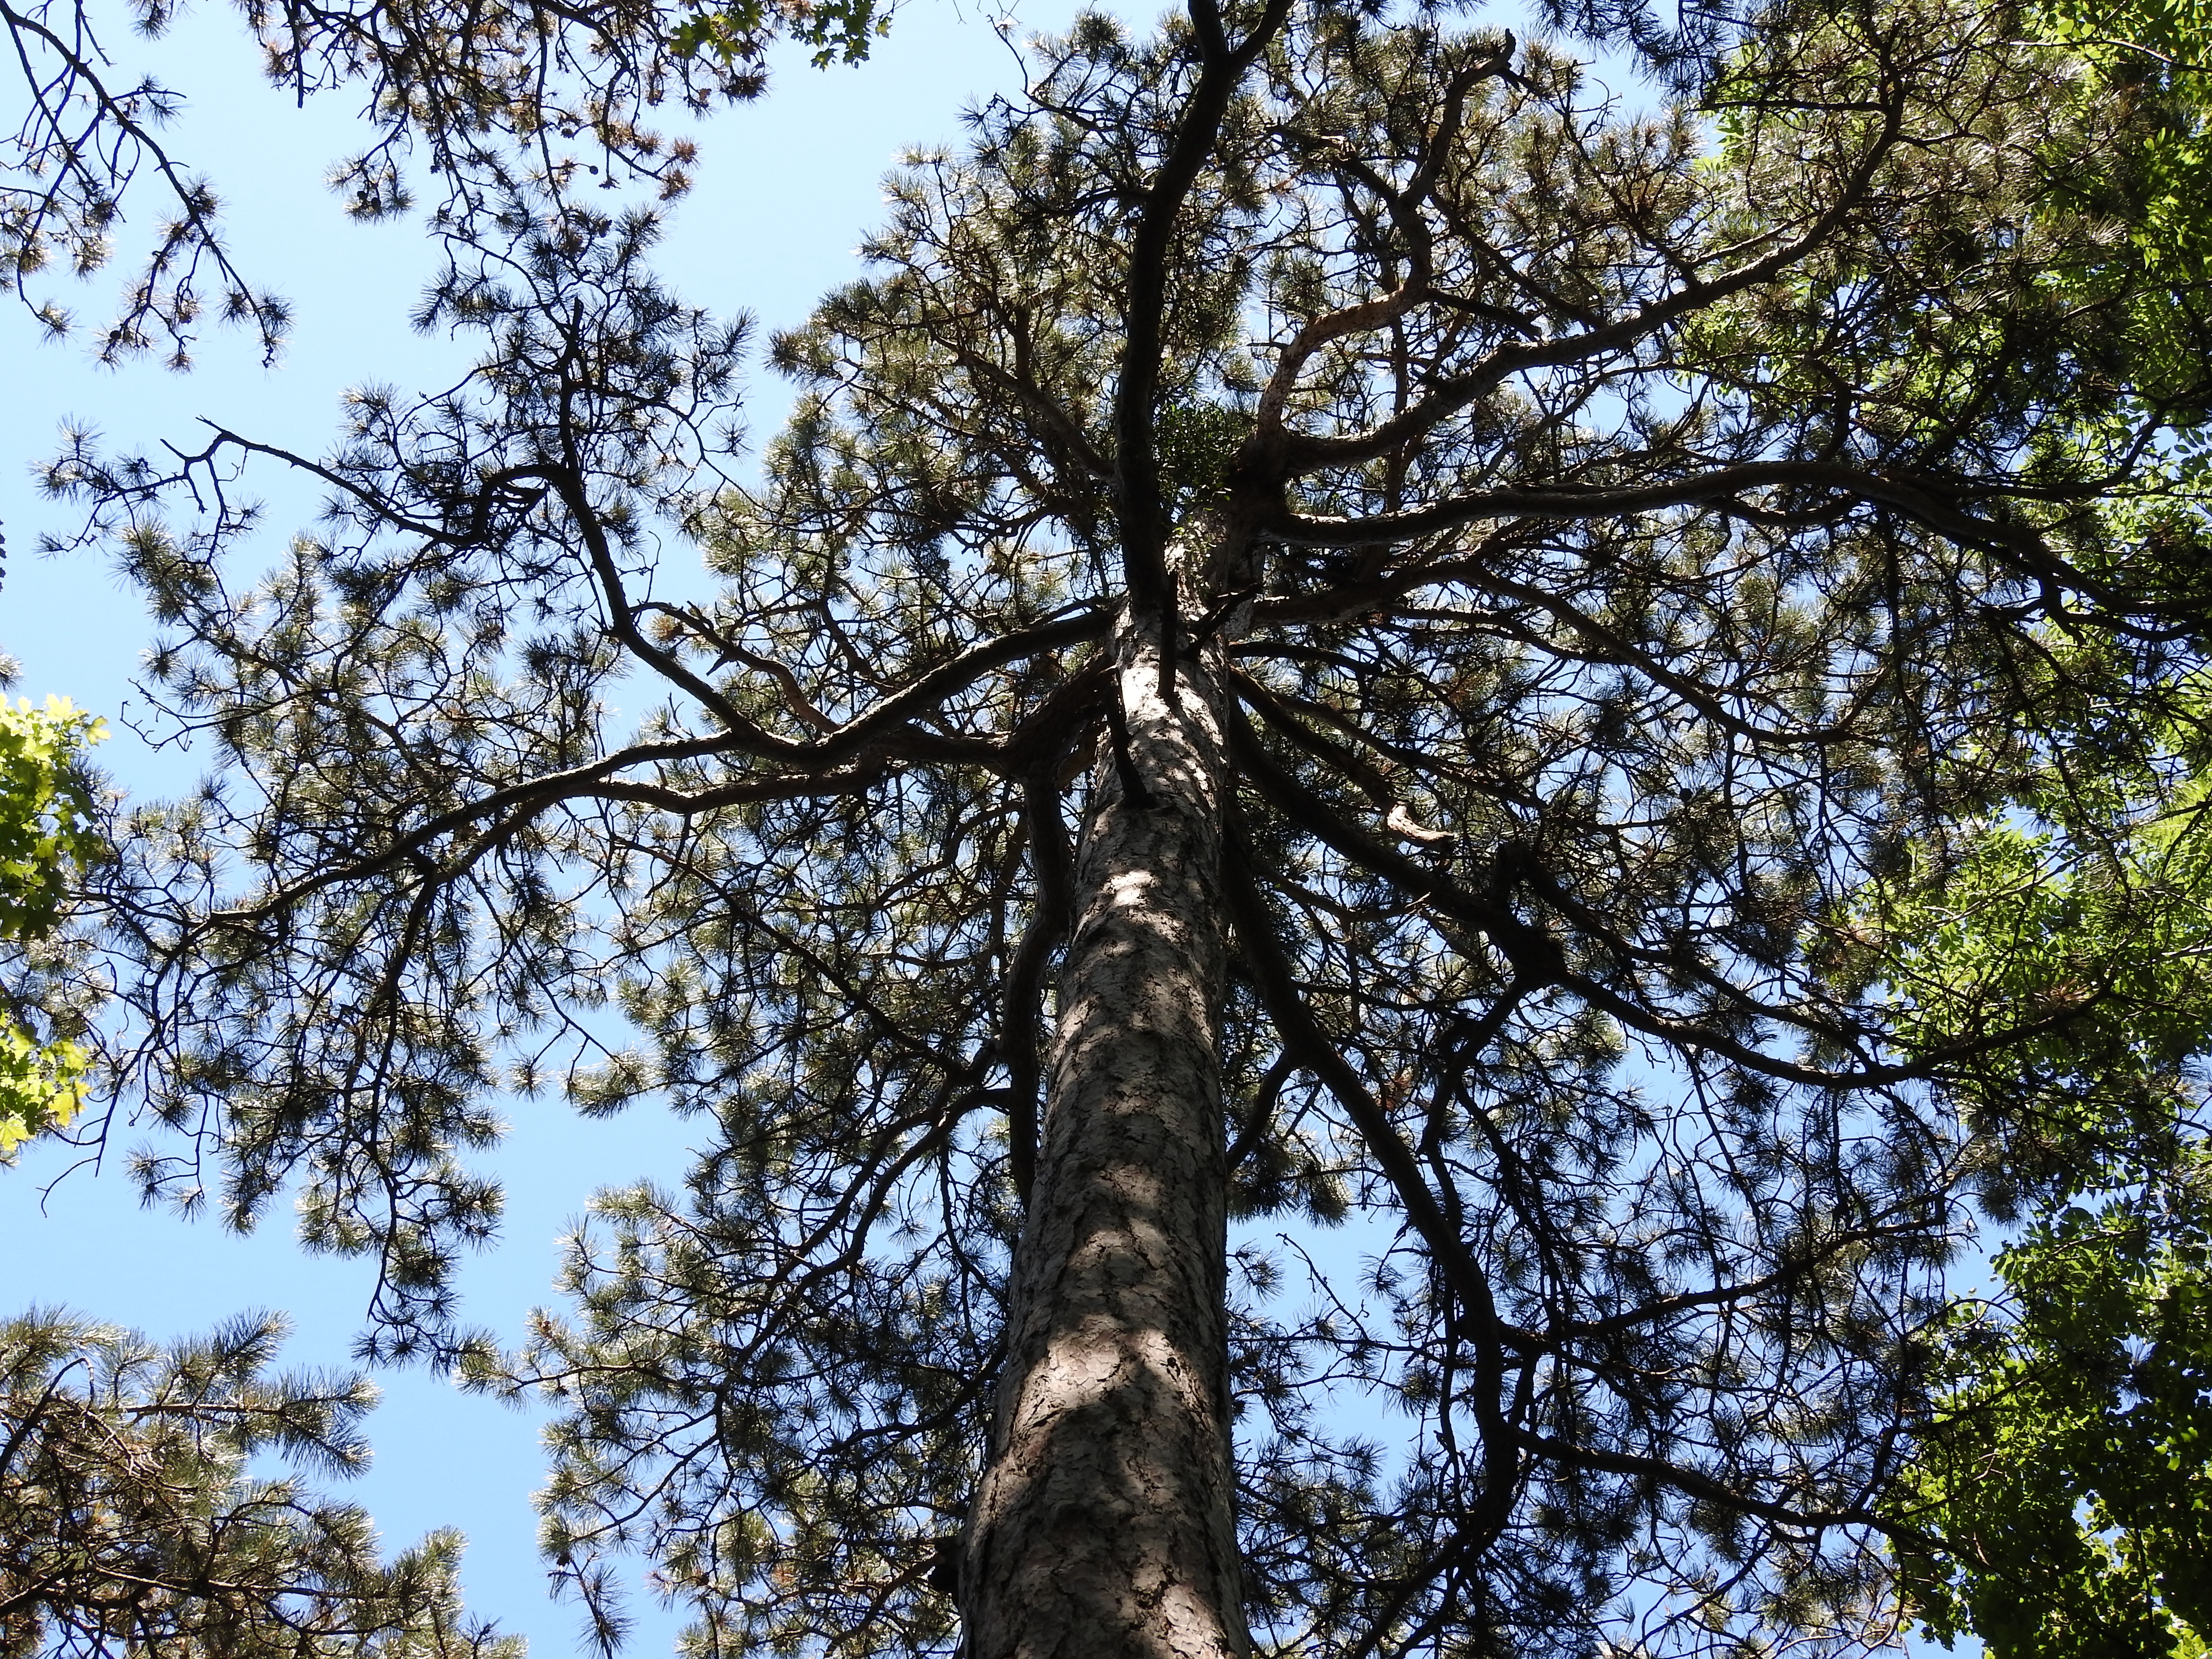
tree, branch, plant, leaf, flower, pine, botany, deciduous, oak, woodland, pine forest, flowering plant, woody plant, land plant